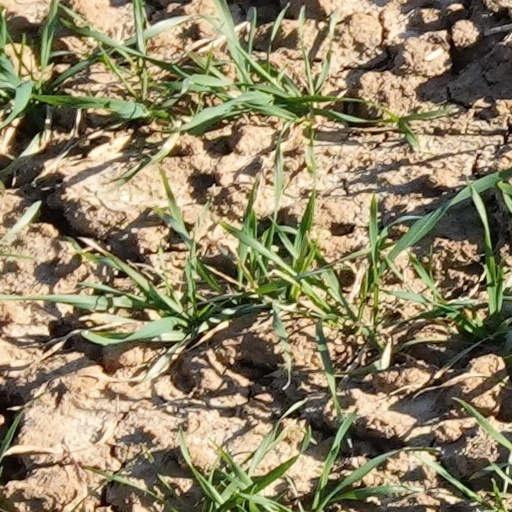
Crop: wheat